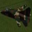
Label: airplane